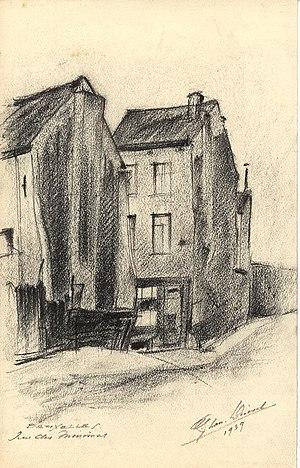
La rue des Minimes à Bruxelles, dessin du 30 septembre 1939 par l'architecte Léon van Dievoet.
La rue des Minimes est une rue de Bruxelles qui va de la rue du Faucon jusqu'à la place du Grand Sablon. Jusqu'en 1895 elle donnait dans la pittoresque rue du Coq-d'Inde qui débouchait sur la place du Sablon mais qui fut rasée pour permettre à la rue des Minimes d'y atteindre directement.